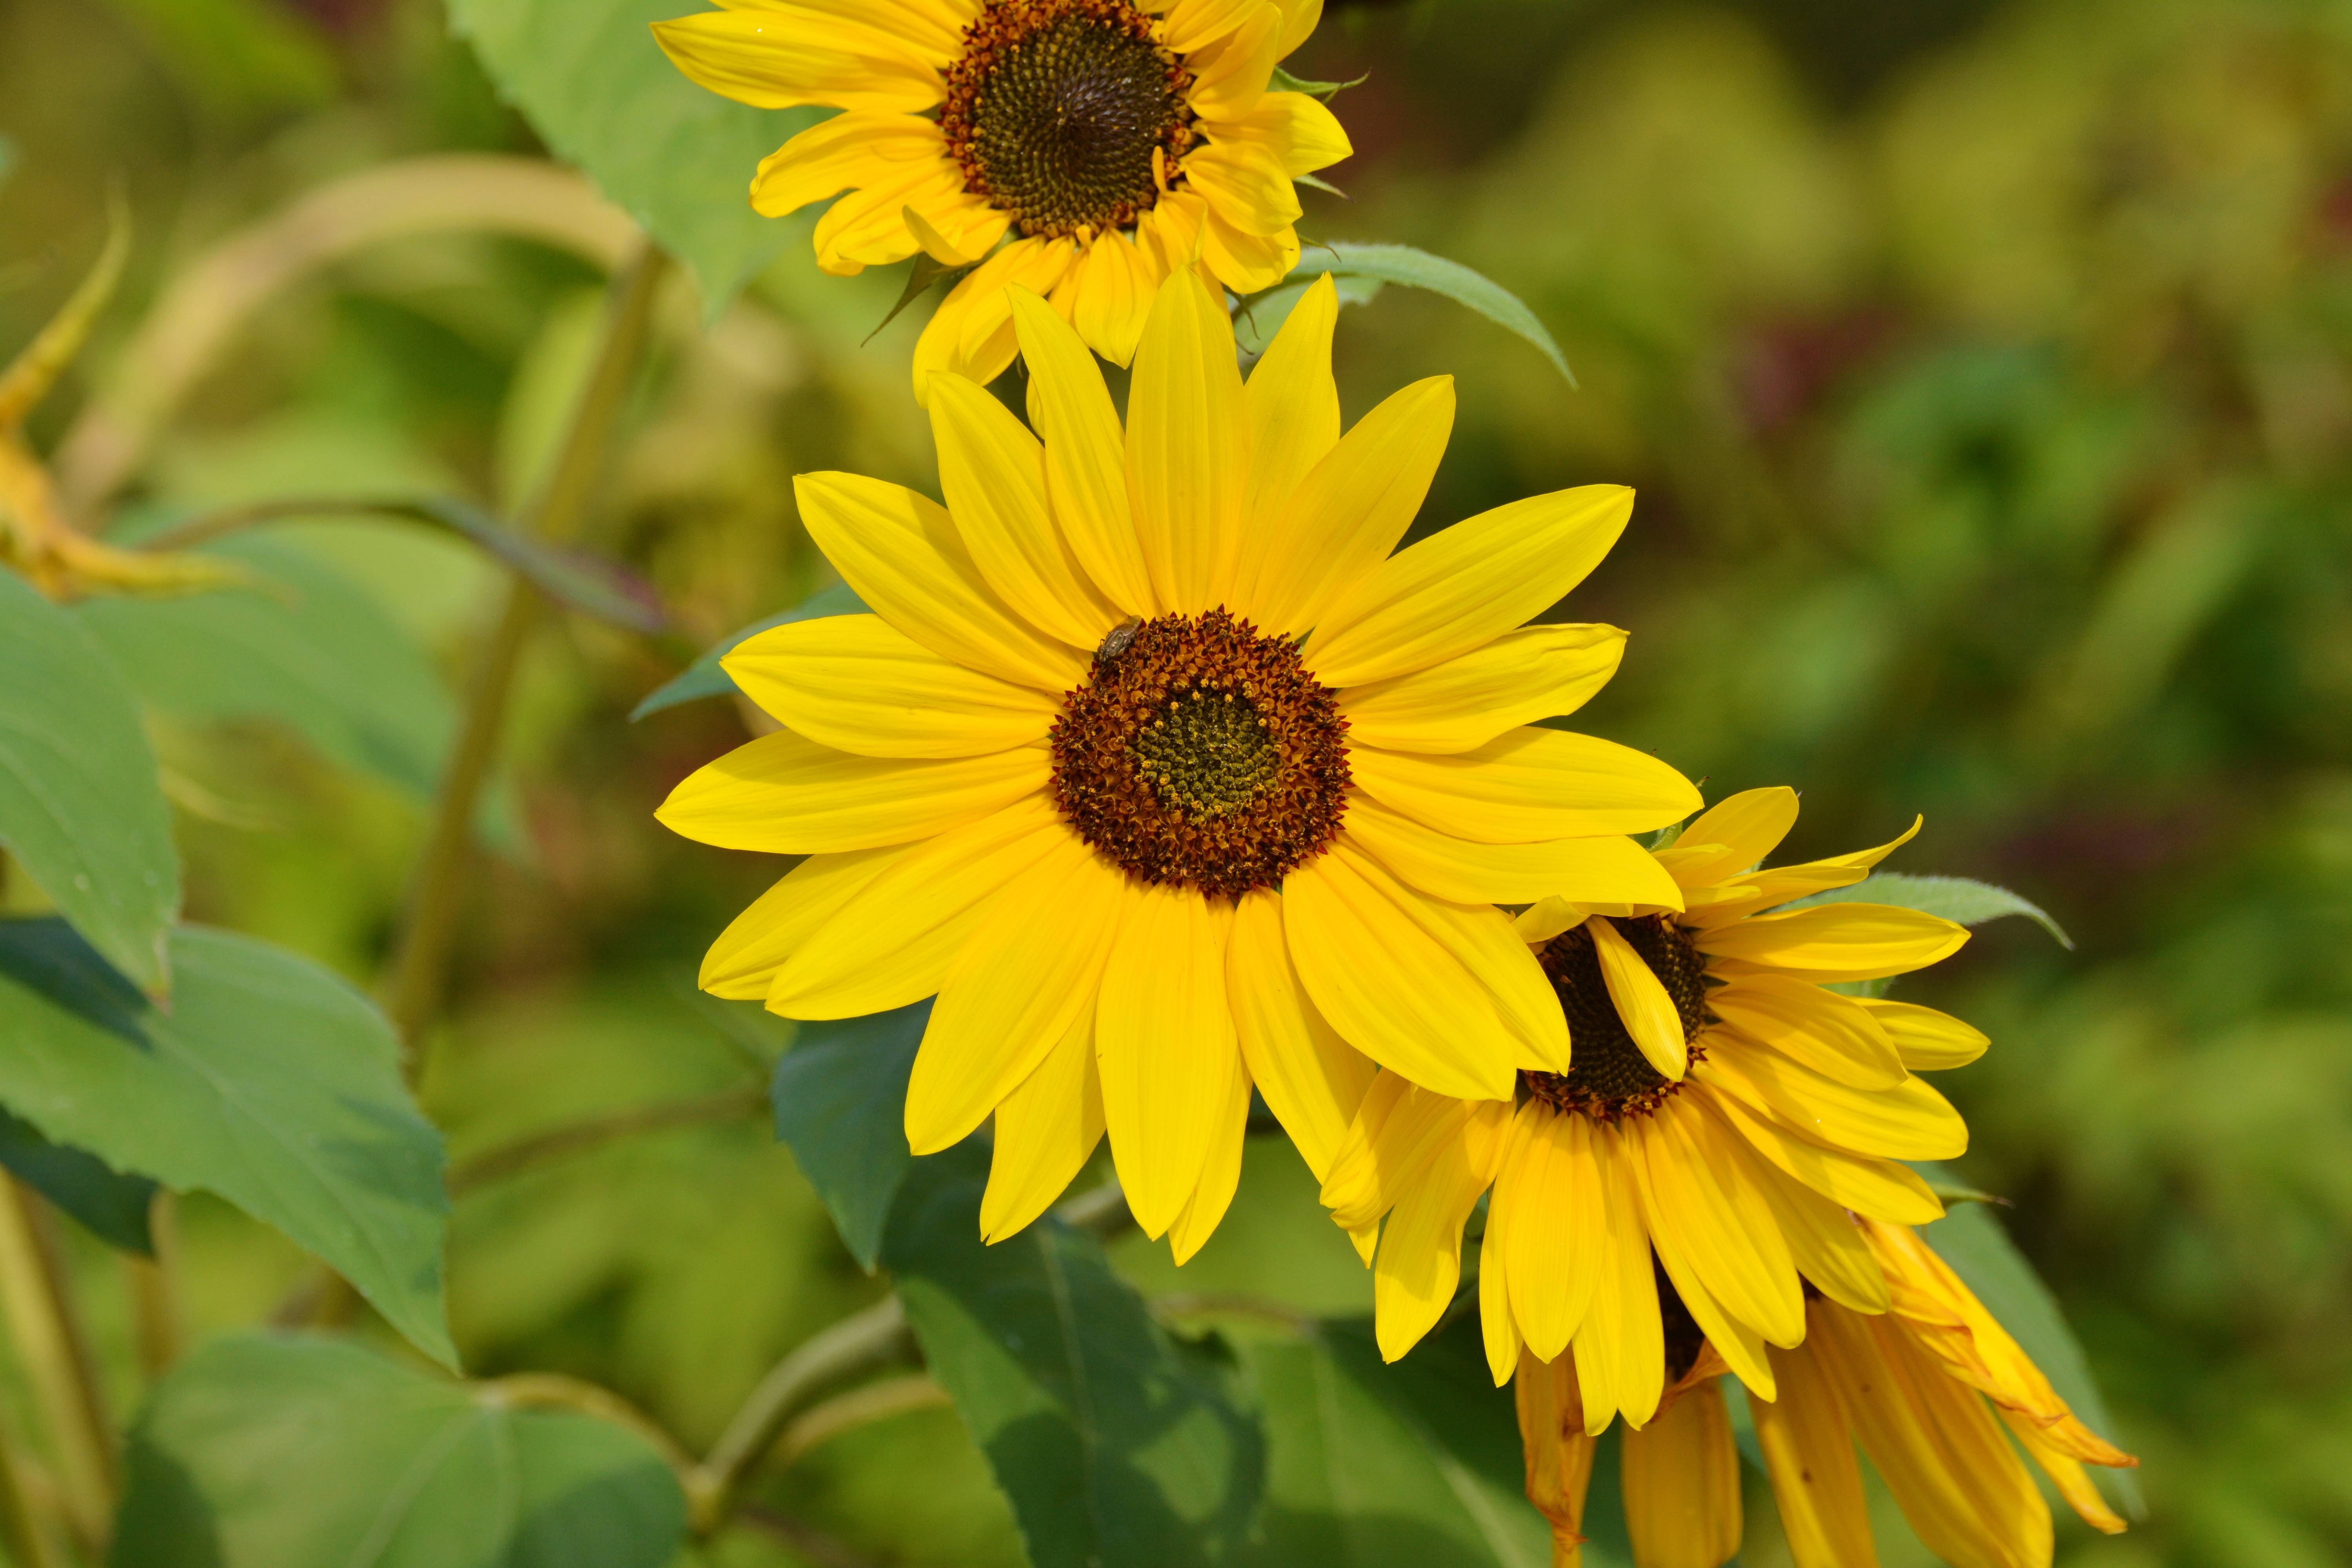
blossom, plant, field, flower, petal, bloom, botany, yellow, garden, flora, sunflower, yellow flower, wildflower, late summer, macro photography, flowering plant, daisy family, annual plant, land plant